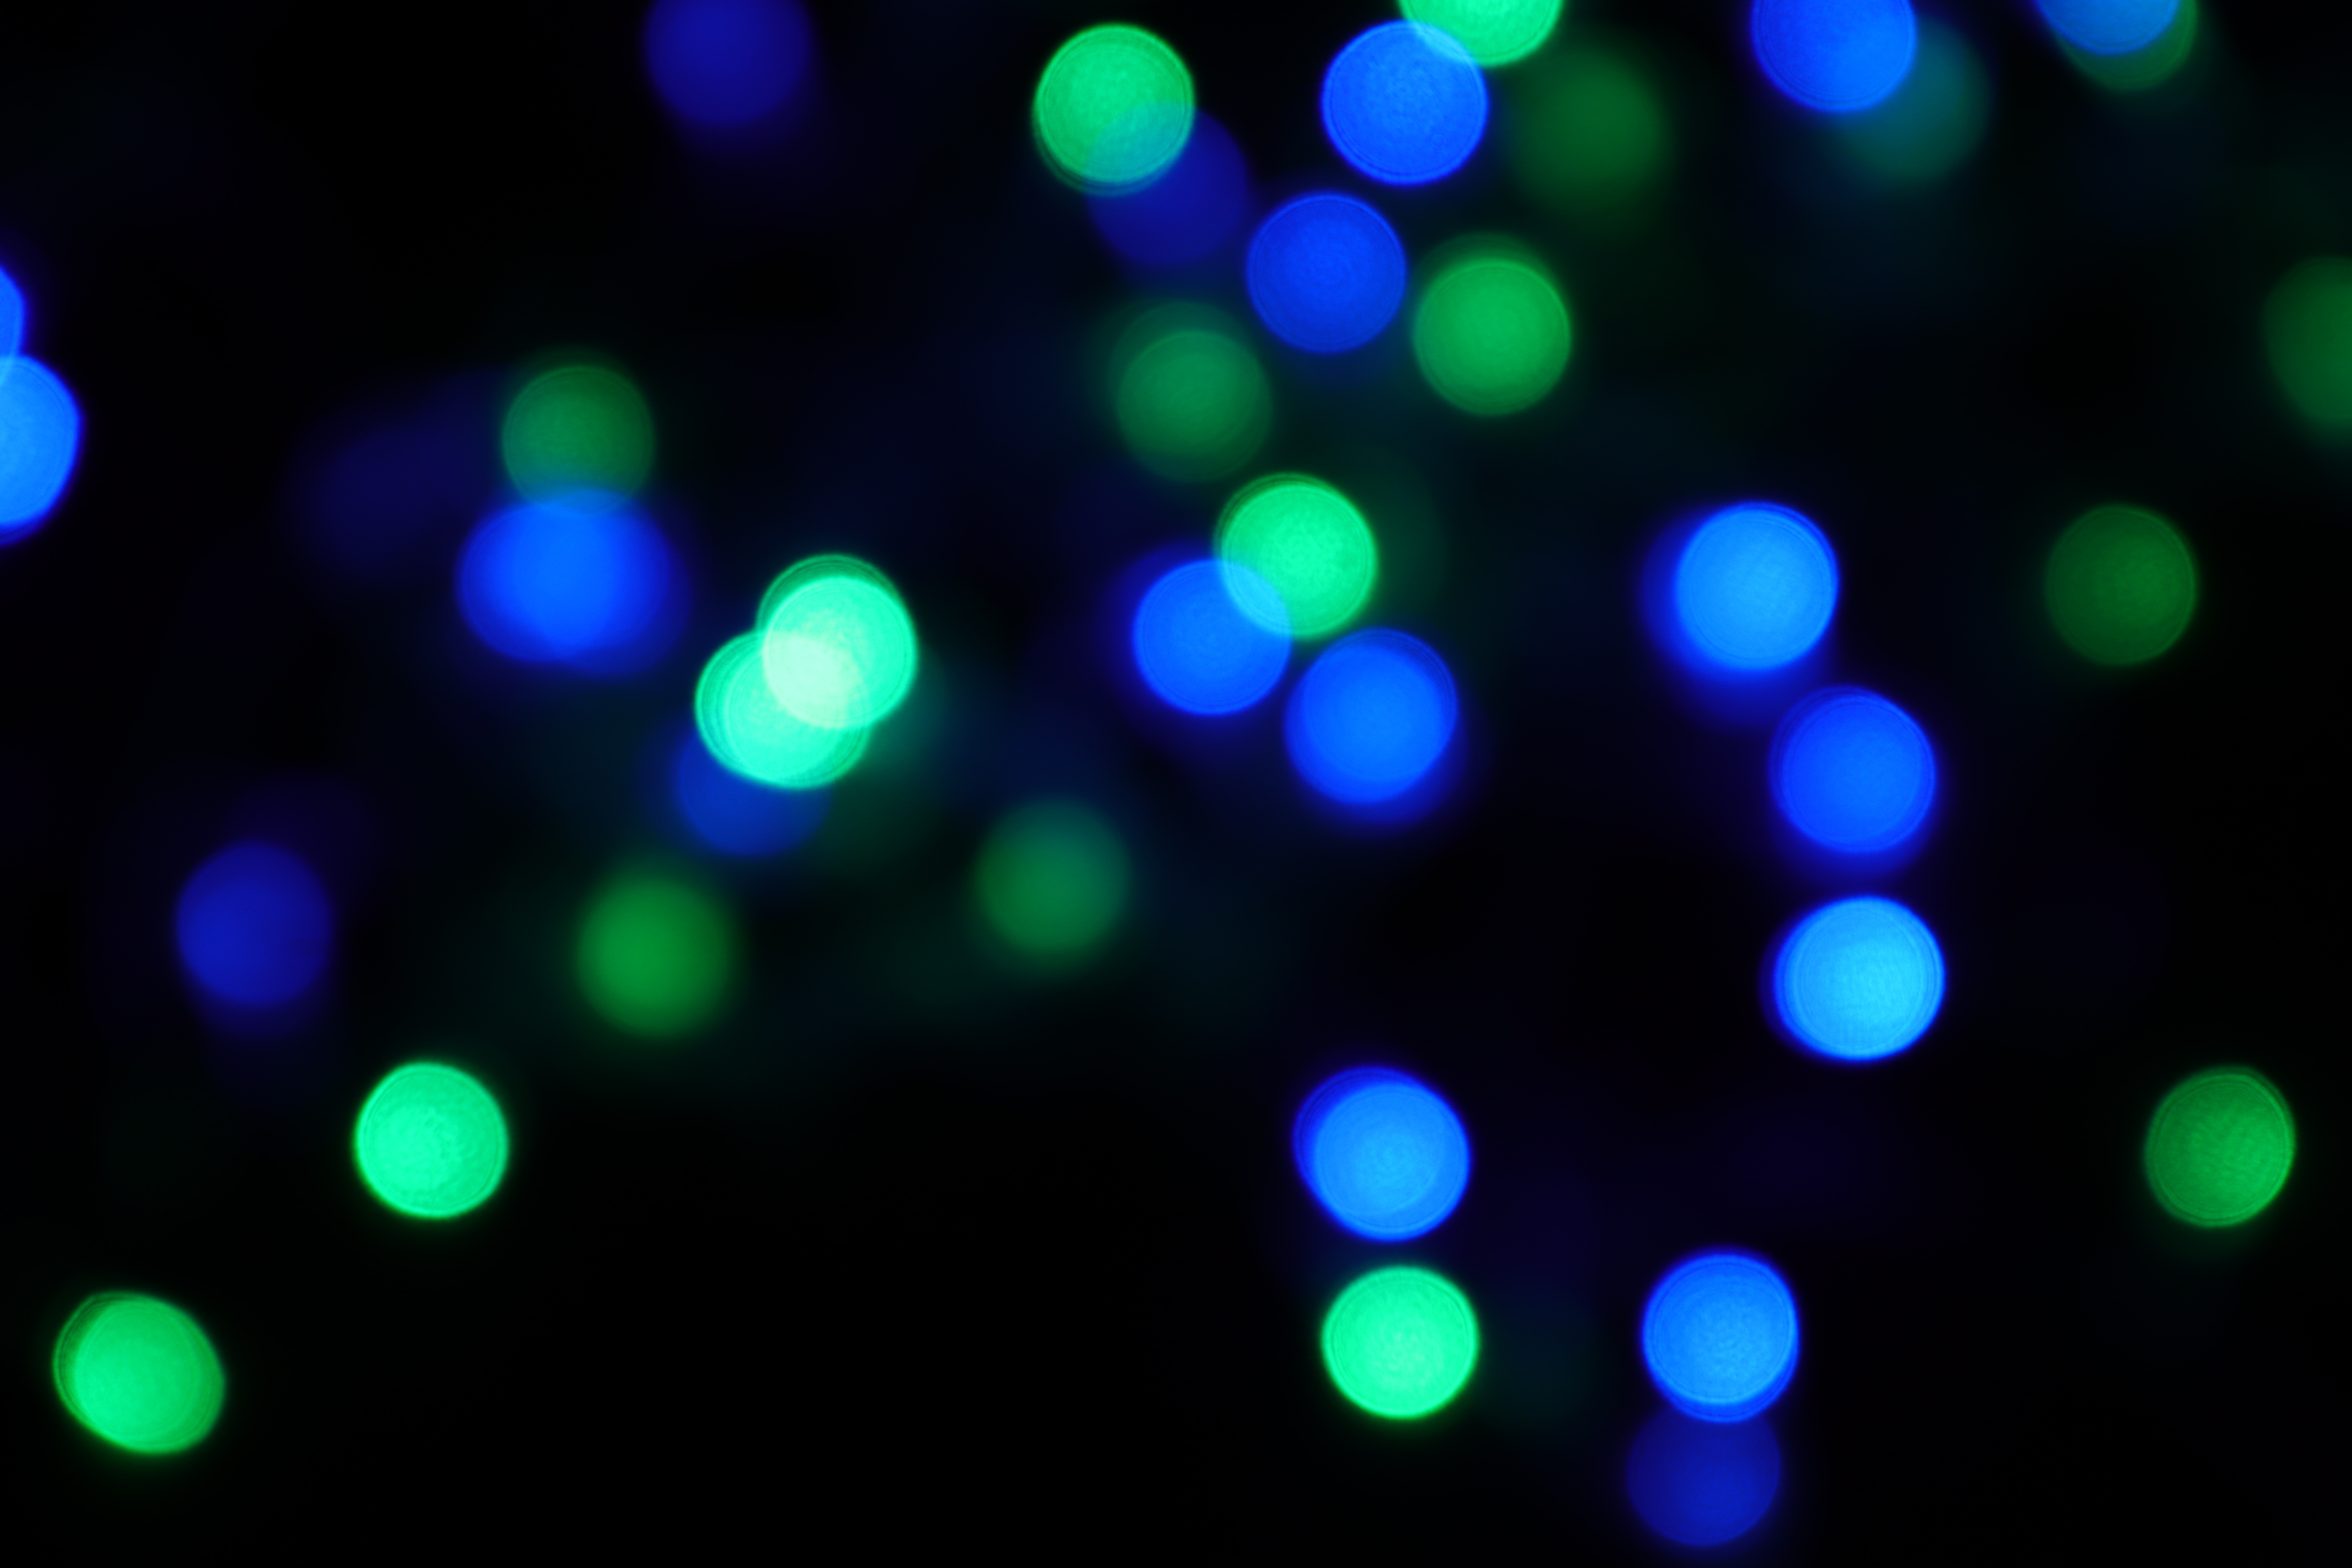
red, blue, background, green, light, lighting, Visual effect lighting, design, light emitting diode, technology, circle, pattern